Montreal

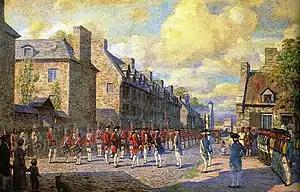
French authorities surrender the city of Montreal to the British after the Articles of Capitulation was signed in 1760.

By 1685, Ville-Marie was home to some 600 colonists, most of them living in modest wooden houses. Ville-Marie became a centre for the fur trade and a base for further exploration. In 1689, the English-allied Iroquois attacked Lachine on the Island of Montreal, committing the worst massacre in the history of New France. By the early 18th century, the Sulpician Order was established there. To encourage French settlement, it wanted the Mohawk to move away from the fur trading post at Ville-Marie. It had a mission village, known as Kahnewake, south of the St Lawrence River. The fathers persuaded some Mohawk to make a new settlement at their former hunting grounds north of the Ottawa River. This became Kanesatake. In 1745, several Mohawk families moved upriver to create another settlement, known as Akwesasne. All three are now Mohawk reserves in Canada. The Canadian territory was ruled as a French colony until 1760, when Montreal fell to a British offensive during the Seven Years' War. The colony then surrendered to Great Britain.